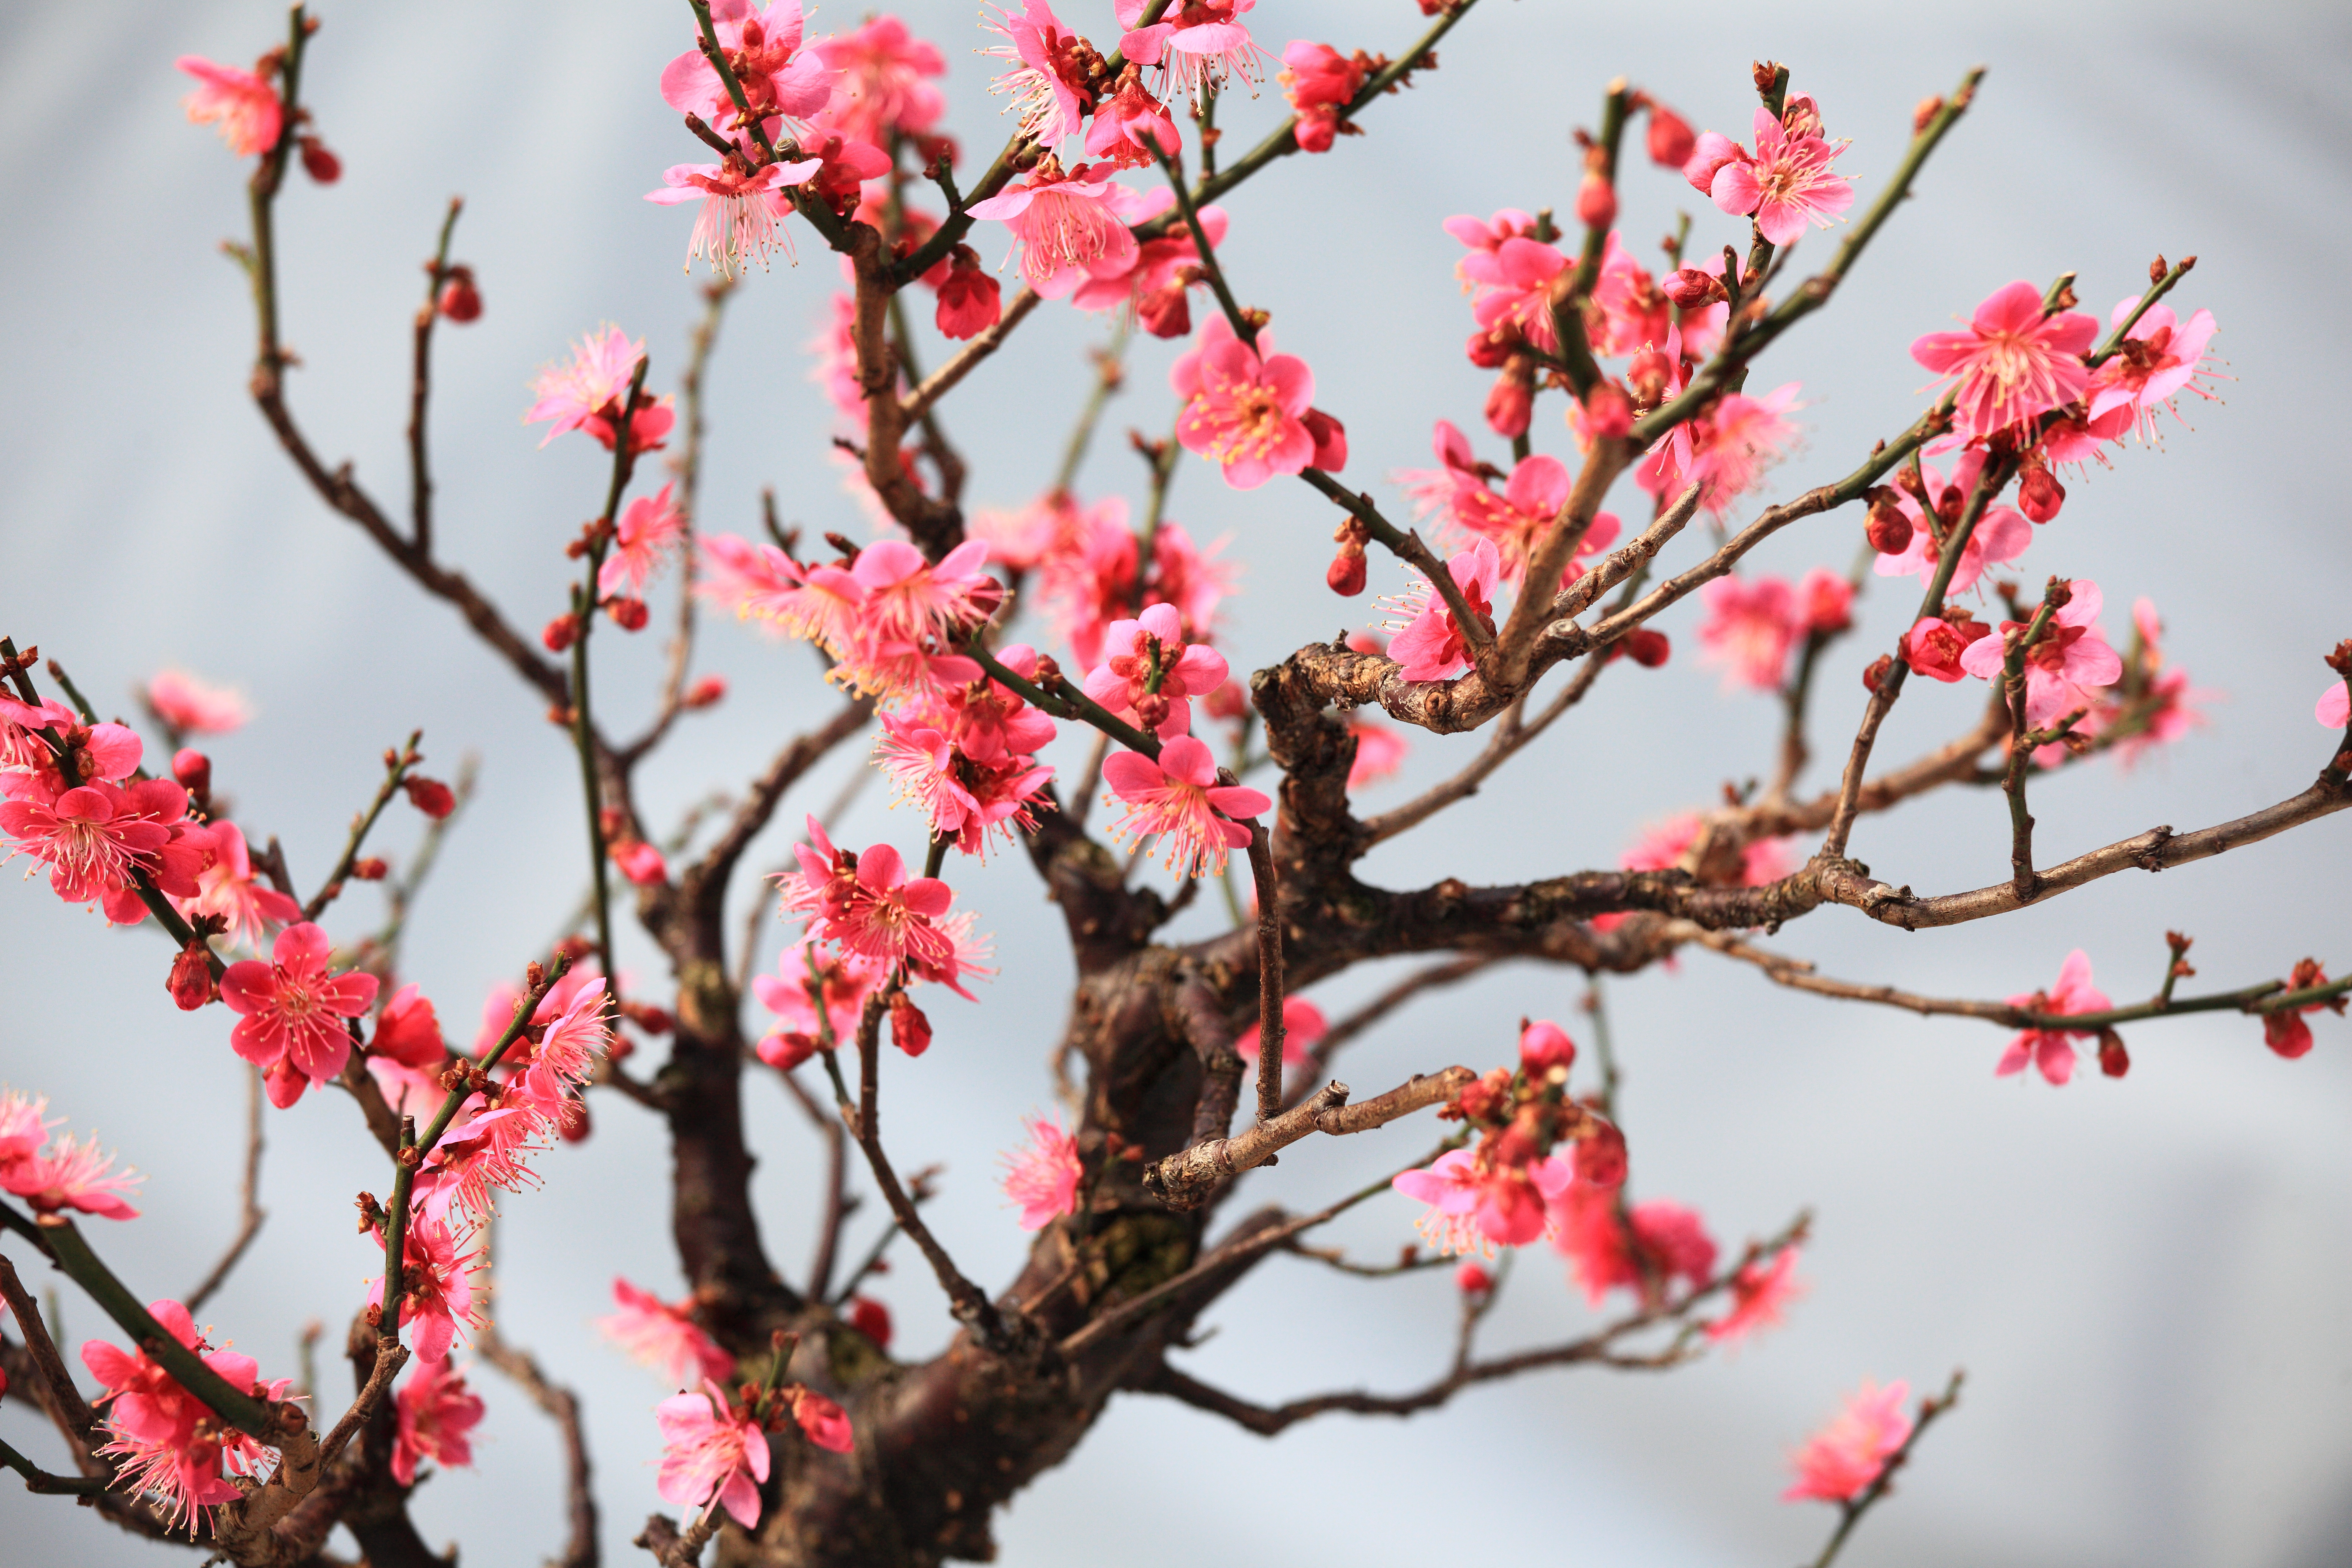
tree, branch, blossom, plant, leaf, flower, petal, food, spring, high, produce, tray, cherry blossom, twig, cultivation, shrub, 5d, hires, markii, bonsai, hi, res, resolution, flowering plant, land plant